History of radiation protection

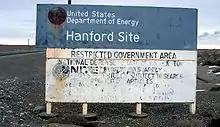
Warning sign in front of the Hanford Site

Each facility operating an x-ray unit shall have sufficient personnel with appropriate expertise. The person responsible for radiation protection or one or more Radiation Safety Officers shall have appropriate qualifications, which shall be regularly updated. X-ray examinations may be technically performed by any other staff member of a medical or dental practice if they are under the direct supervision and responsibility of the person responsible and if they have knowledge of radiation protection.